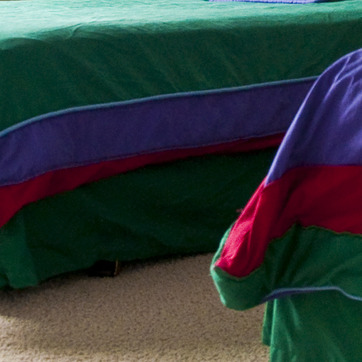
Material: fabric